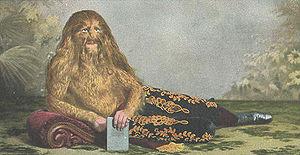
Le Freimarkt de Brême est une foire allemande qui a lieu chaque année dans la ville de Brême dans le Nord de l'Allemagne. Cette fête populaire a lieu depuis 1035 et est ainsi l'une des plus anciennes d'Allemagne. Avec plus de quatre millions de visiteurs chaque année sur 17 jours et plus de 300 forains, c'est le plus grand évènement de ce type en Allemagne du Nord.
Stephan Bibrowski, plus connu sous le nom de Lionel, l'homme à la tête de lion, est un artiste circassien polonais. Sans doute atteint d'hypertrichose, il était couvert de longs poils et de longs cheveux, qui lui donnaient l'apparence d'un lion.